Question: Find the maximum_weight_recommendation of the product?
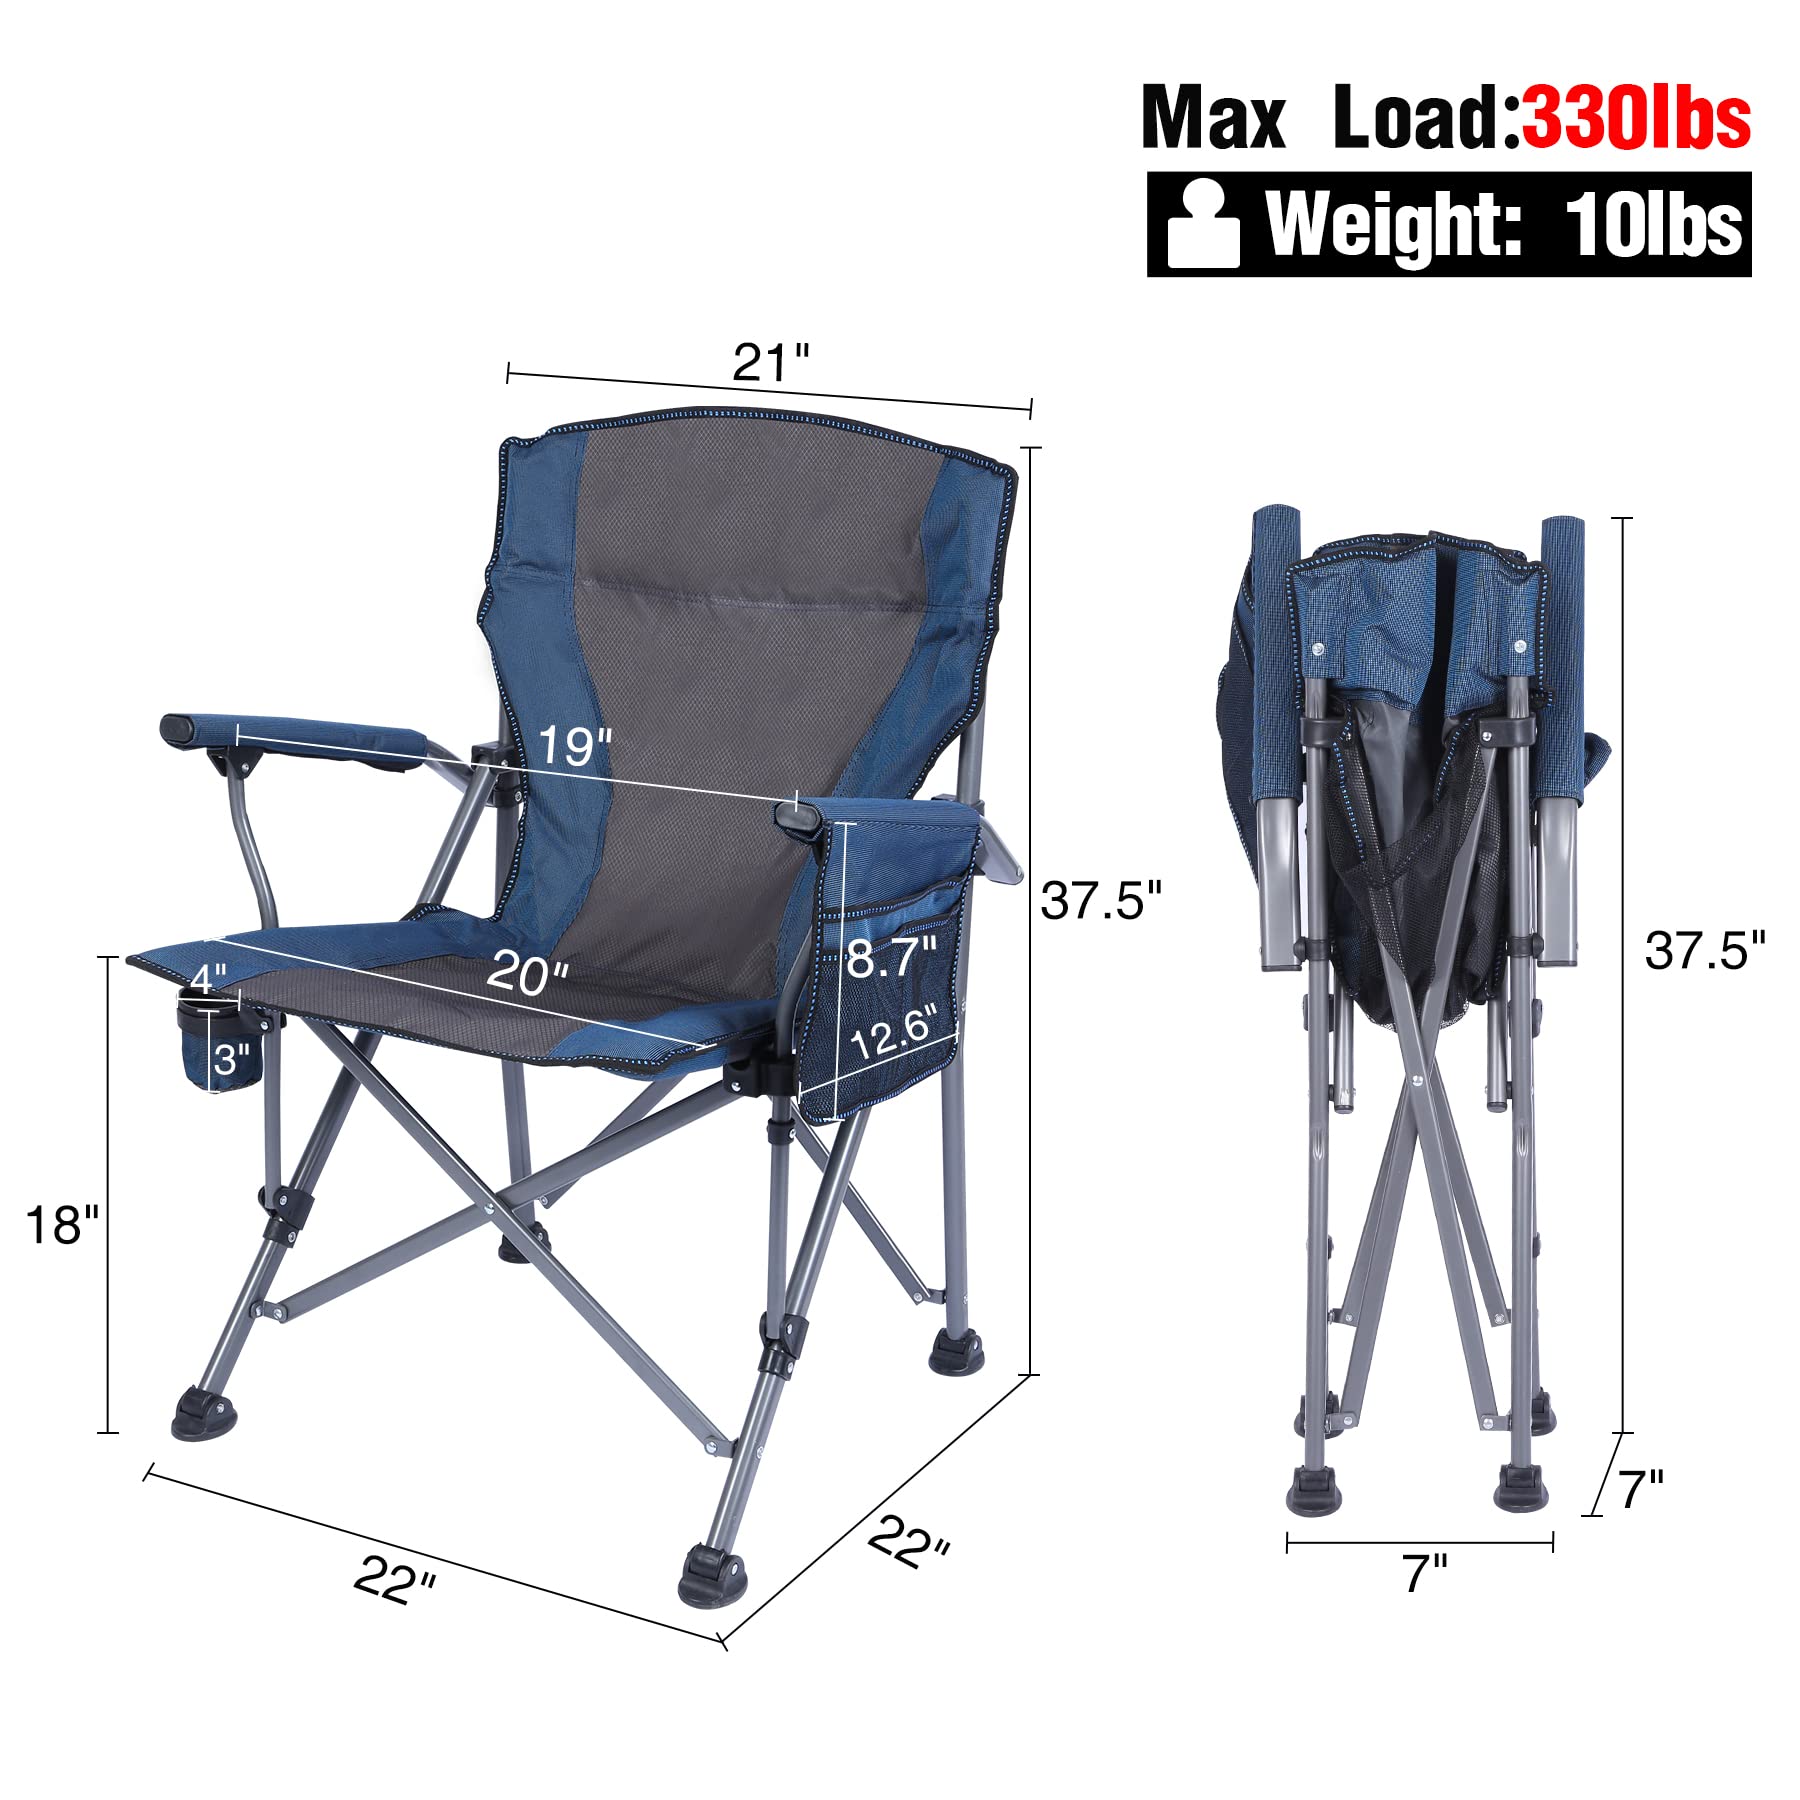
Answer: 330.0 pound